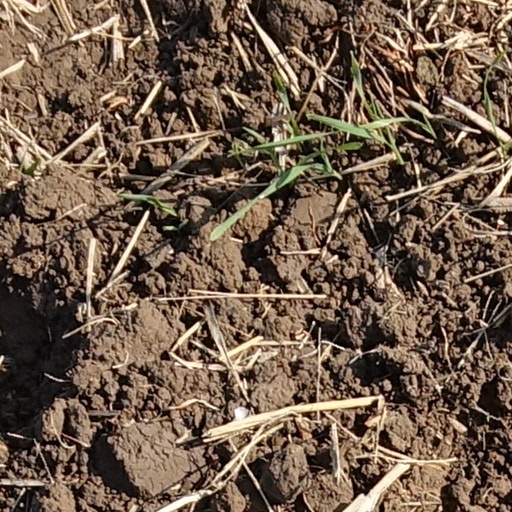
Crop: wheat